Winston Churchill's pets

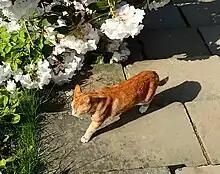
The National Trust maintains a marmalade cat with white bib and socks at Chartwell in memory of Churchill's last cat, Jock. This is Jock VII in 2023.

Winston Churchill was an animal lover and kept many pets. He had pet cats and dogs such as his bulldog Dodo, wartime cat Nelson, poodle Rufus and marmalade cat, Jock. He also kept a large variety of creatures on his estate, Chartwell, including butterflies, cows, fish, pigs and swans.